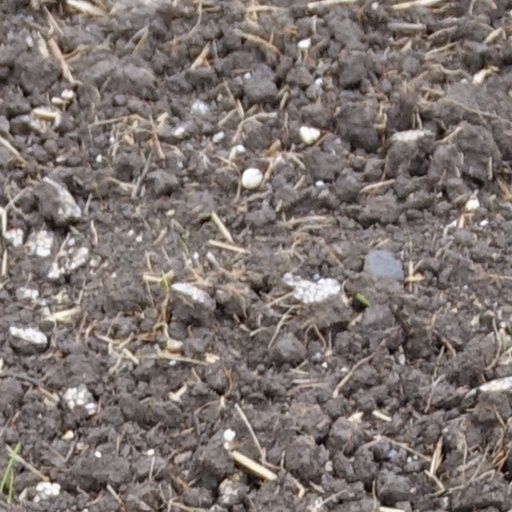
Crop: wheat